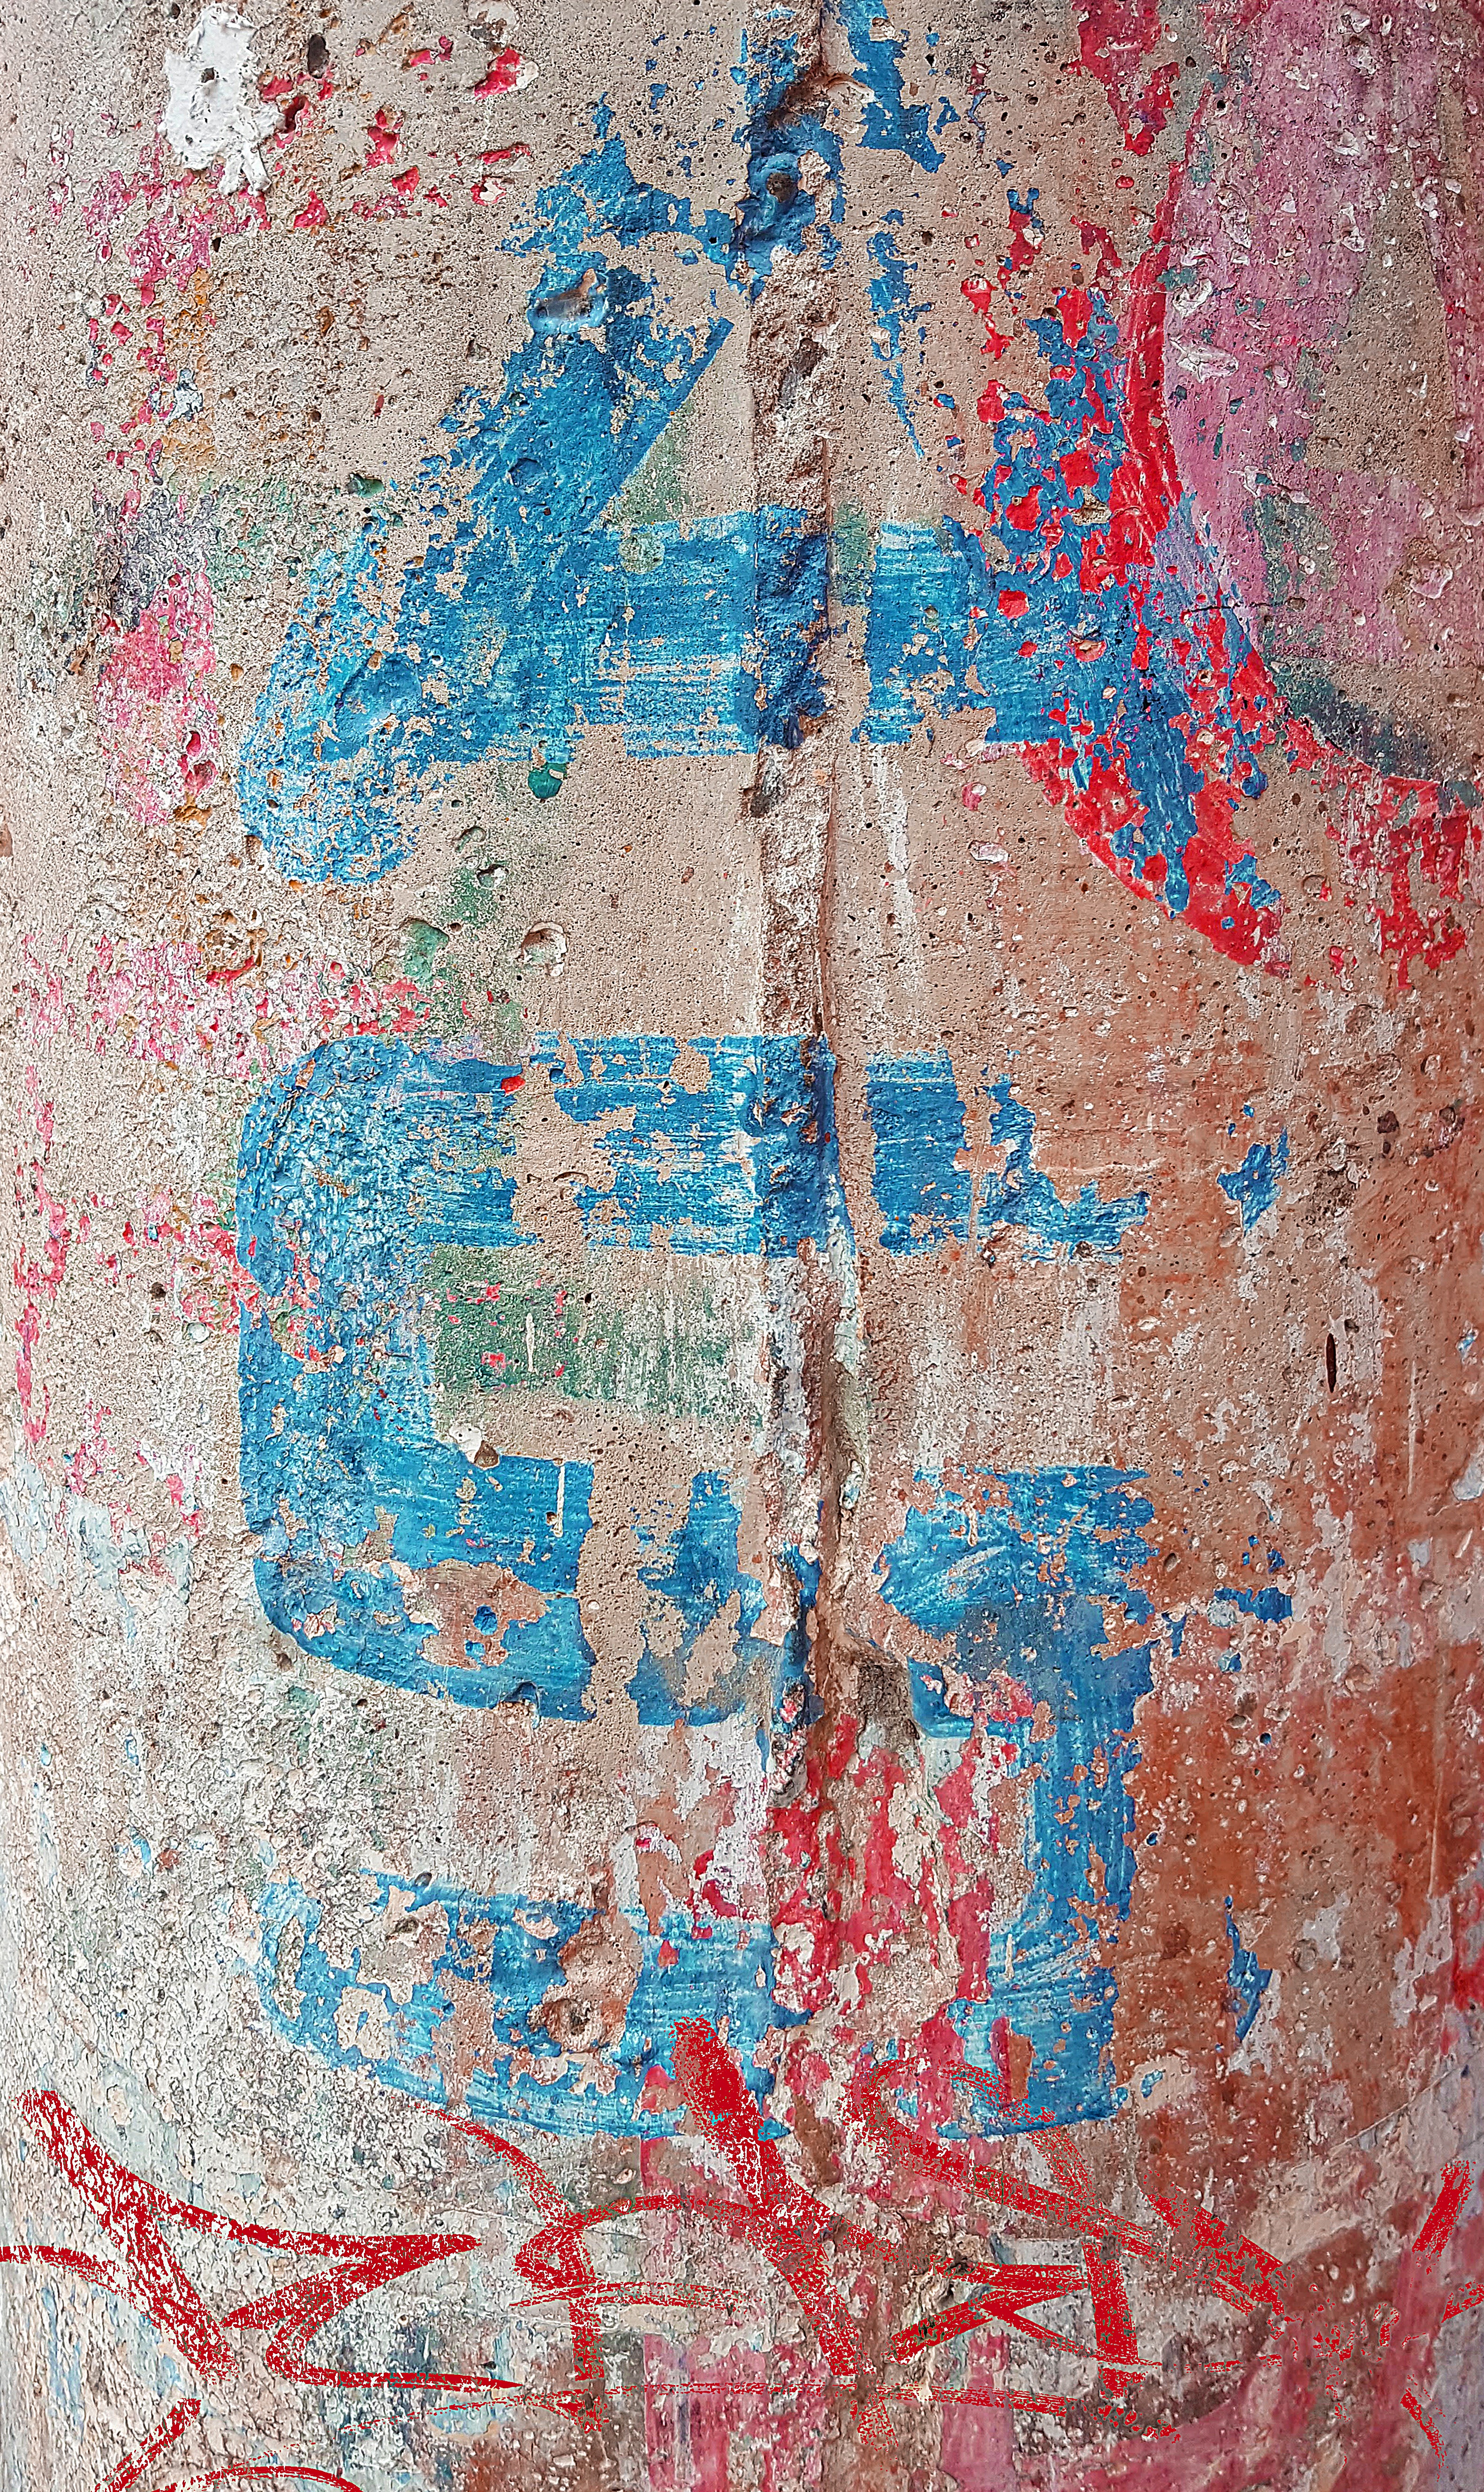
texture, city, urban, wall, pattern, artistic, grunge, graffiti, painting, street art, art, background, spray paint, painted, tags, tagging, graffiti wall, graffiti art, modern art, flooring, acrylic paint